Służewiec

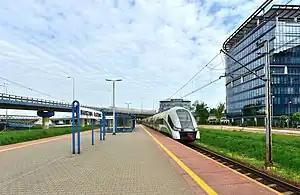
The Warszawa Służewiec railway stop in 2018.

In Służewiec are located the headquarters of a few government agencies of Poland. Among them are the Institute of National Remembrance located at 1 Kurtyki Street, the National Appeals Chamber at 17A Postępu Street, the National Fund for Environmental Protection and Water Management at 3A Konstruktorska Street, and the National Public Prosecutor's Office at 3 Postępu Street.